Gustaf de Frumerie

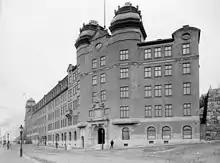
1914

Among his works is the building for Stockholm's water pipeline and Stockholm's gasworks on (Stockholm), which he designed together with Boberg. The building was inaugurated in 1906. Today, has its premises there.